The Daughter of King Under-Waves

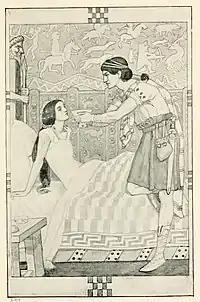
Drawing of the Daughter of King Under-waves by John Duncan

The Fhinn were on the side of Beinn Eudainn, during a wild night. An uncouth woman, with hair down to her heels, appeared to them. She appealed to Fionn for shelter and was rejected; she screamed and went to Oisean, who also rejected her; she screamed and went to Diarmaid, who sheltered her. She turned into the most beautiful woman they had ever seen. She asked Diarmaid where he would have the finest castle built, and he said above Beinn Eudainn. It appeared, and they lived there. Three times, she gave a greyhound pup to one of the Fhinn who asked for it, and Diarmaid angrily said that she would not have done it if she remembered what he had saved her from and then begged her pardon, but the third time, despite his apology, she and the castle vanished.